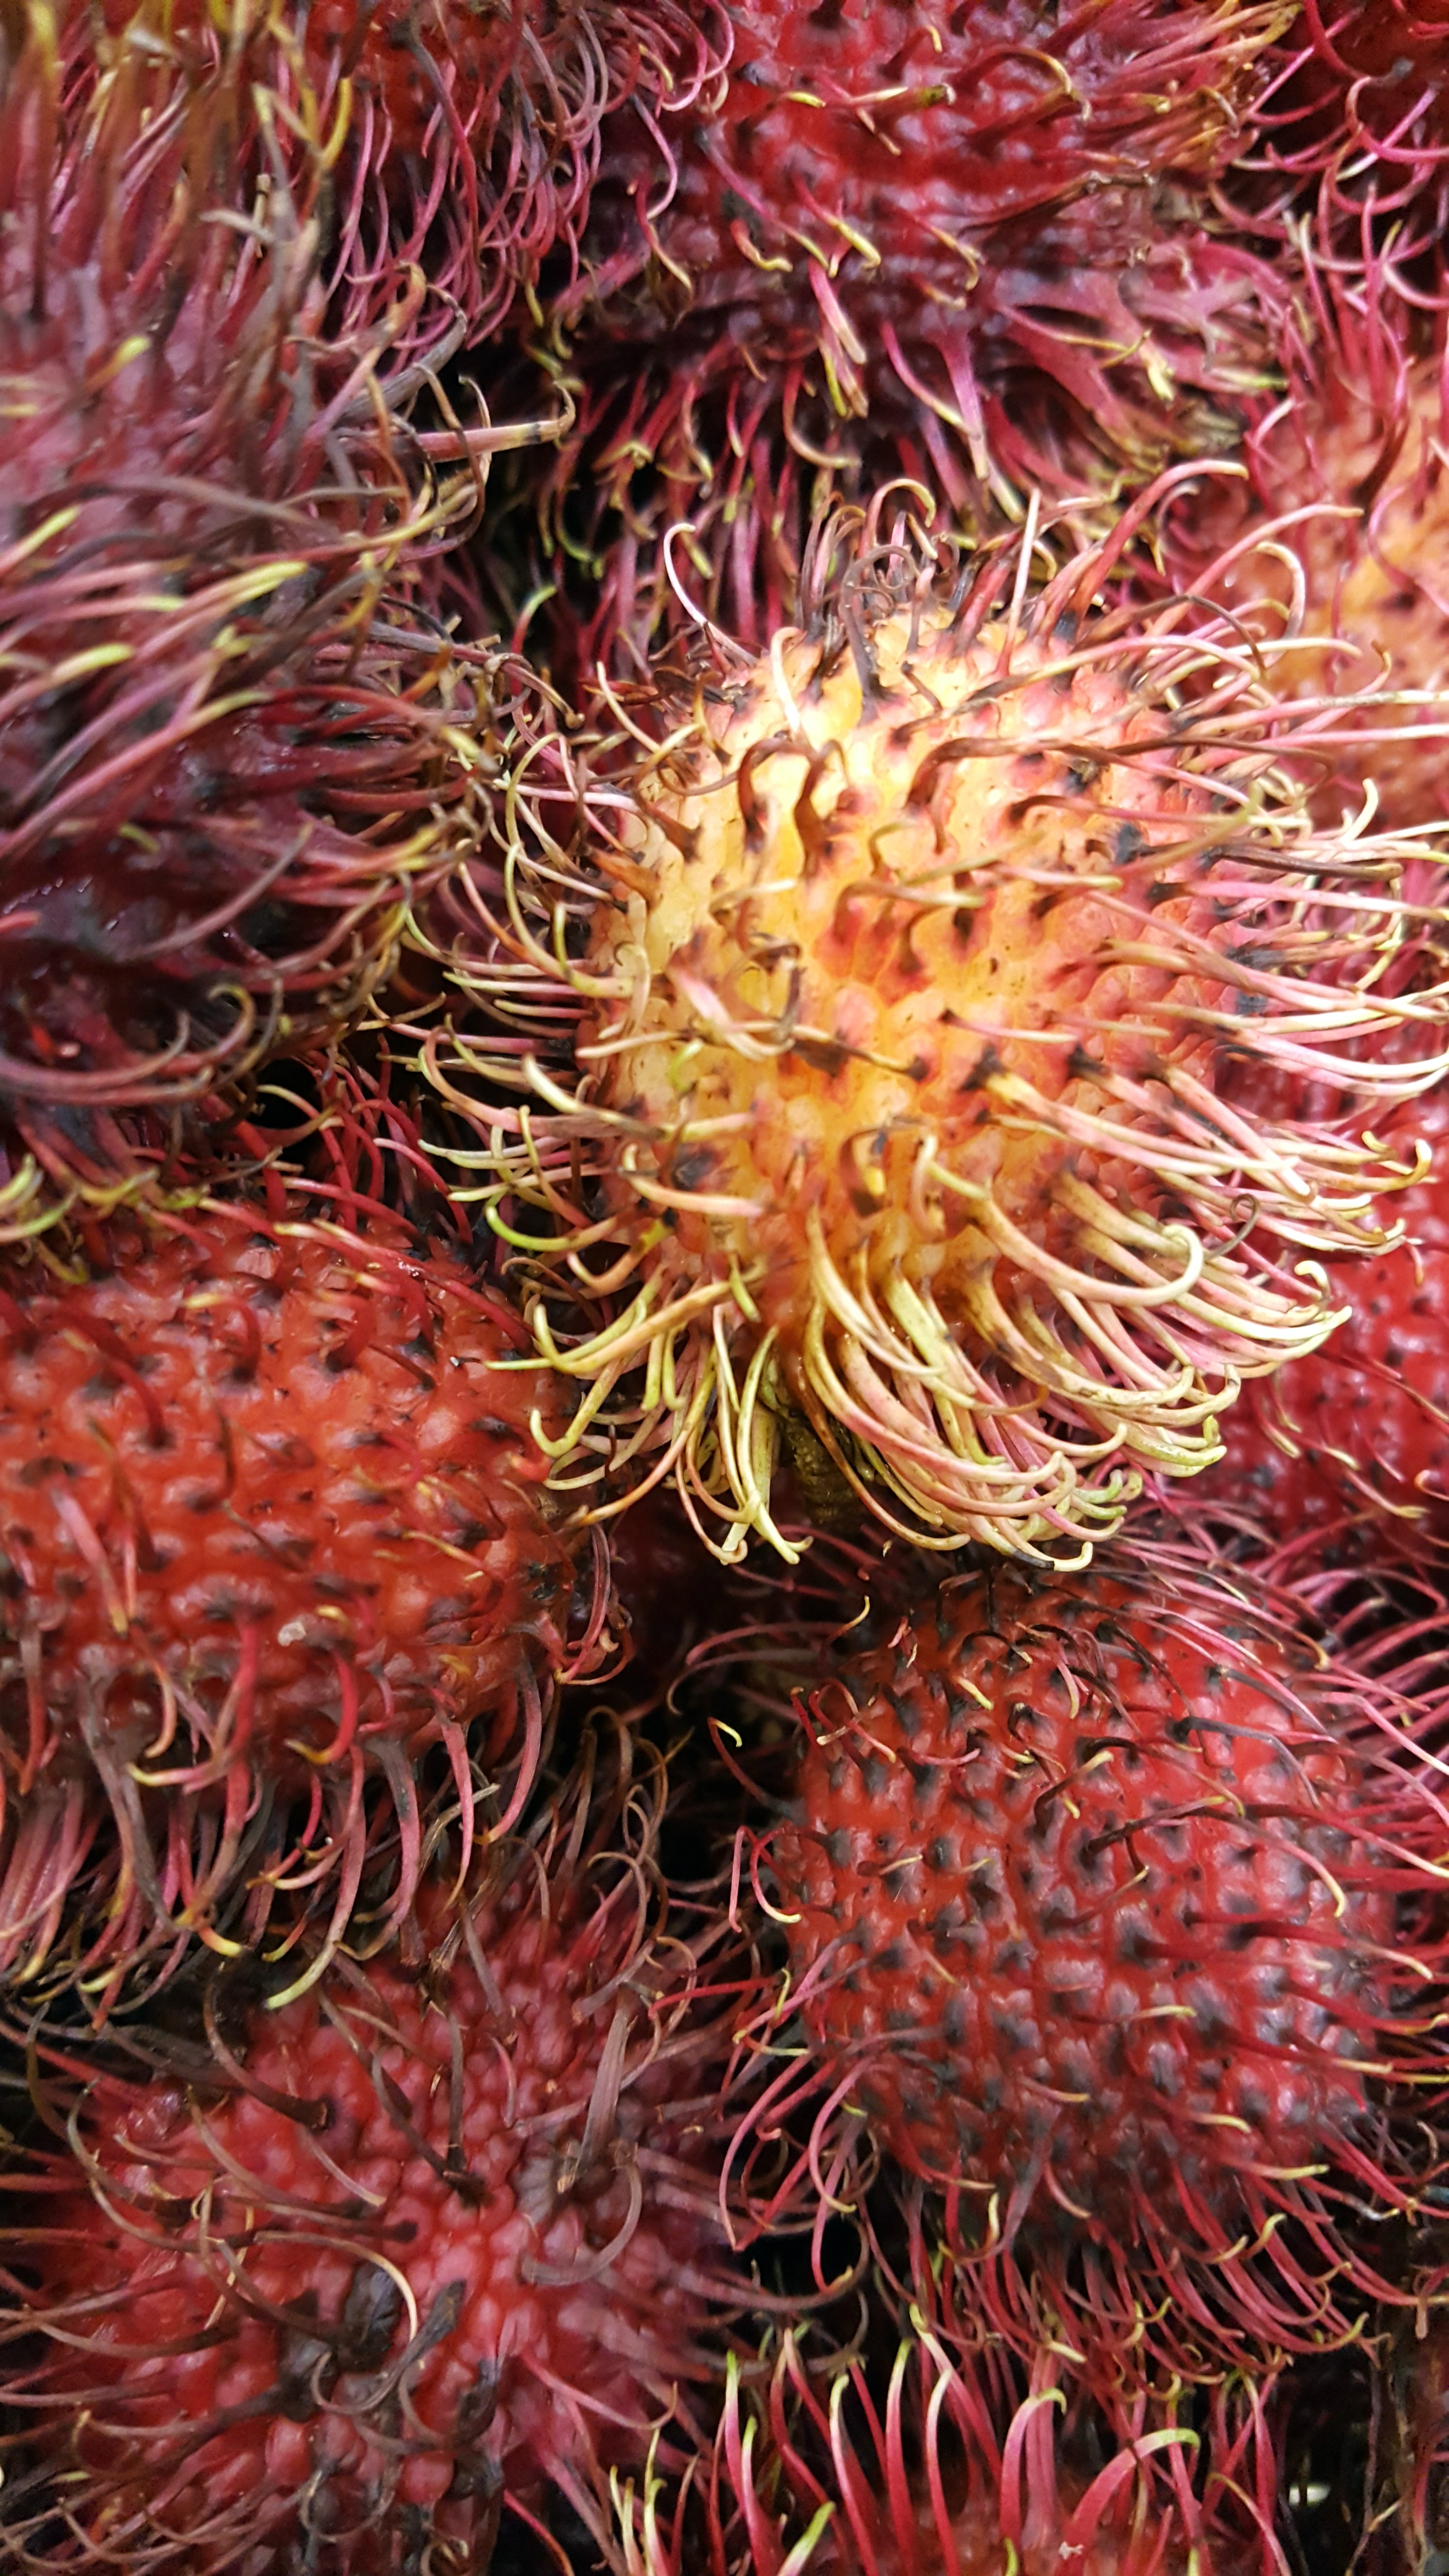
plant, fruit, food, produce, tropical, fresh, delicious, strange, rambutan, flowering plant, land plant